Don Adams

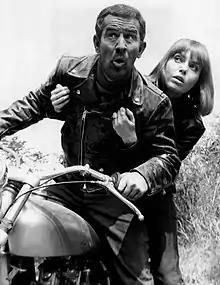
Adams and Barbara Feldon in "Get Smart"

Creators Mel Brooks and Buck Henry, prompted by producers Daniel Melnick and David Susskind, wrote "Get Smart" as the comedic answer to the successful 1960s spy television dramas such as "The Man from U.N.C.L.E.", "The Avengers", "I Spy" and others. They were asked to write a spoof that combined elements from two of the most popular film series at the time: James Bond and The Pink Panther (Inspector Clouseau).